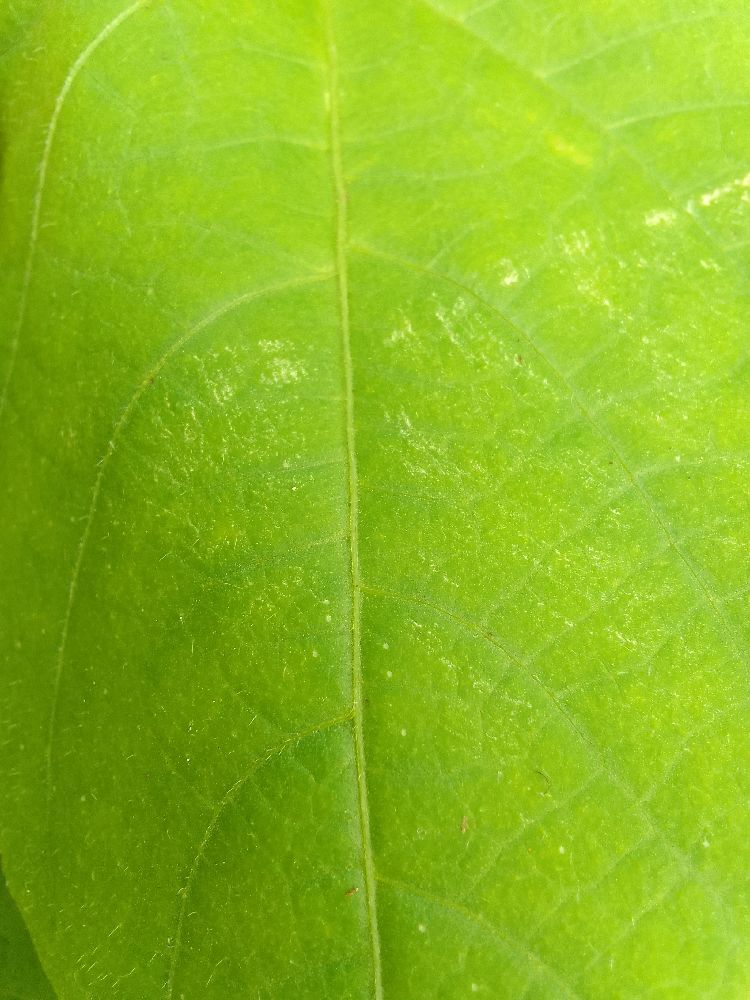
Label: healthy